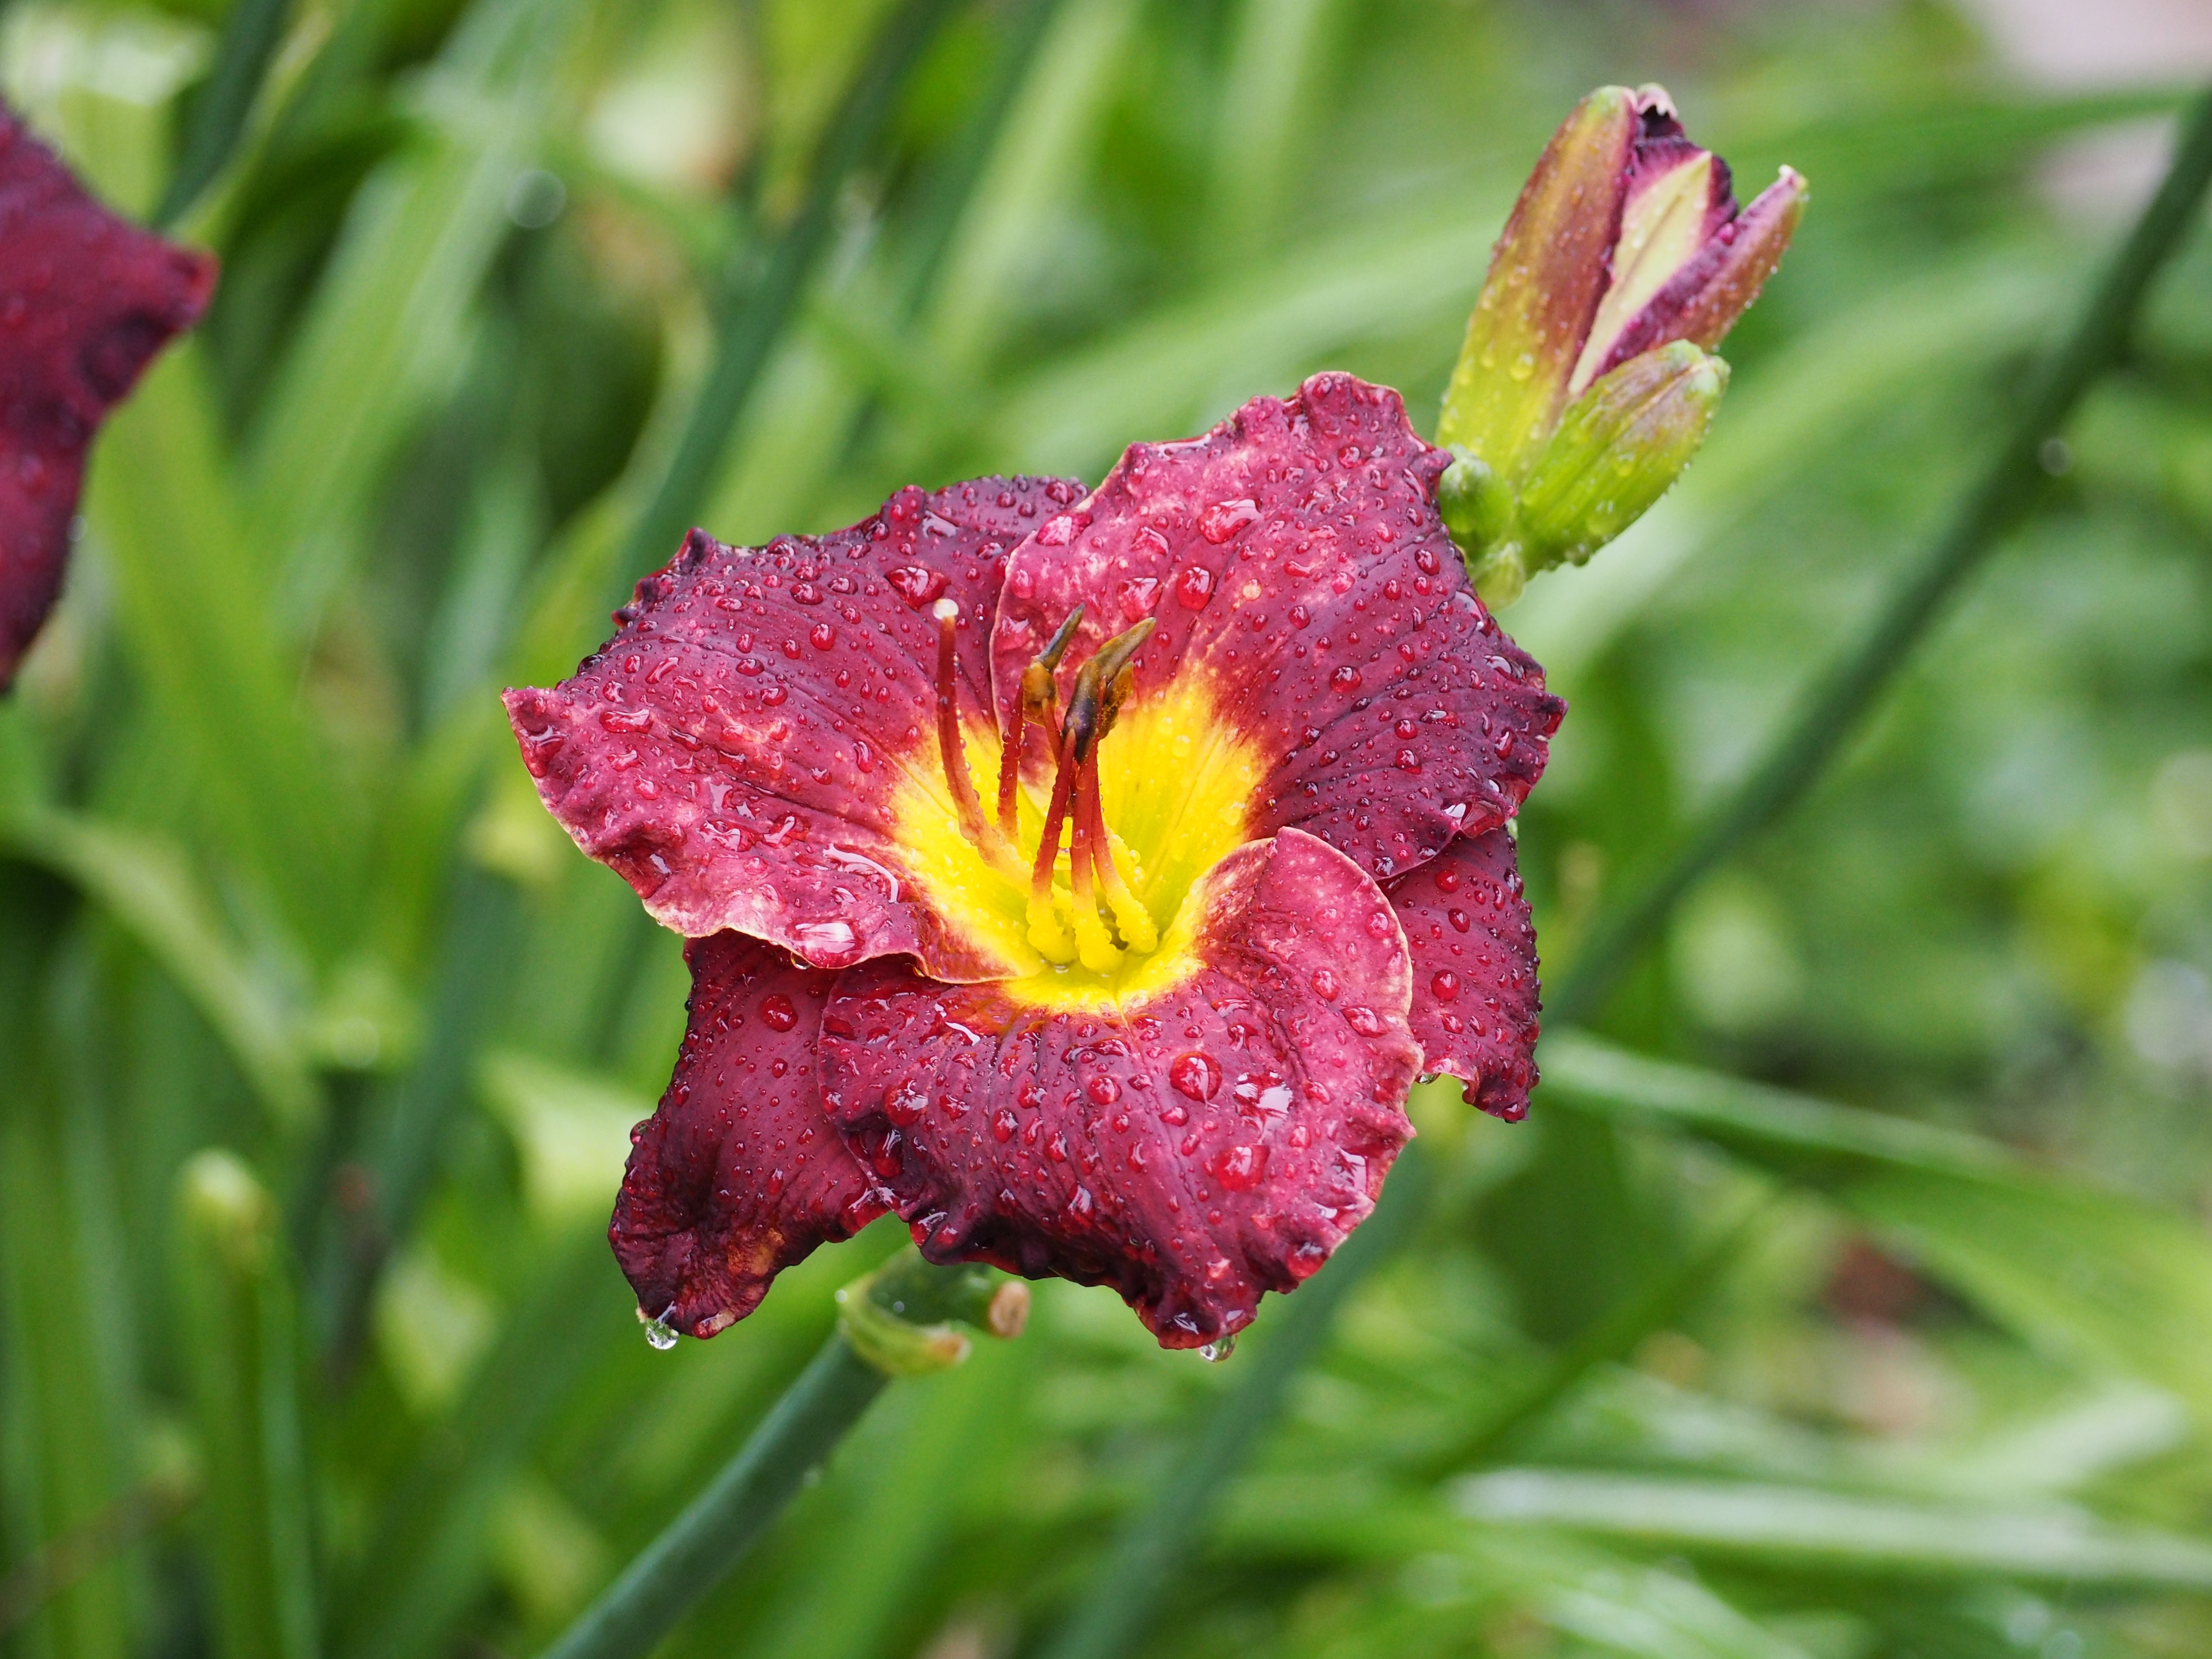
plant, meadow, flower, purple, petal, botany, yellow, flora, wildflower, lily, daylily, macro photography, flowering plant, water drops, plant stem, land plant, calochortus